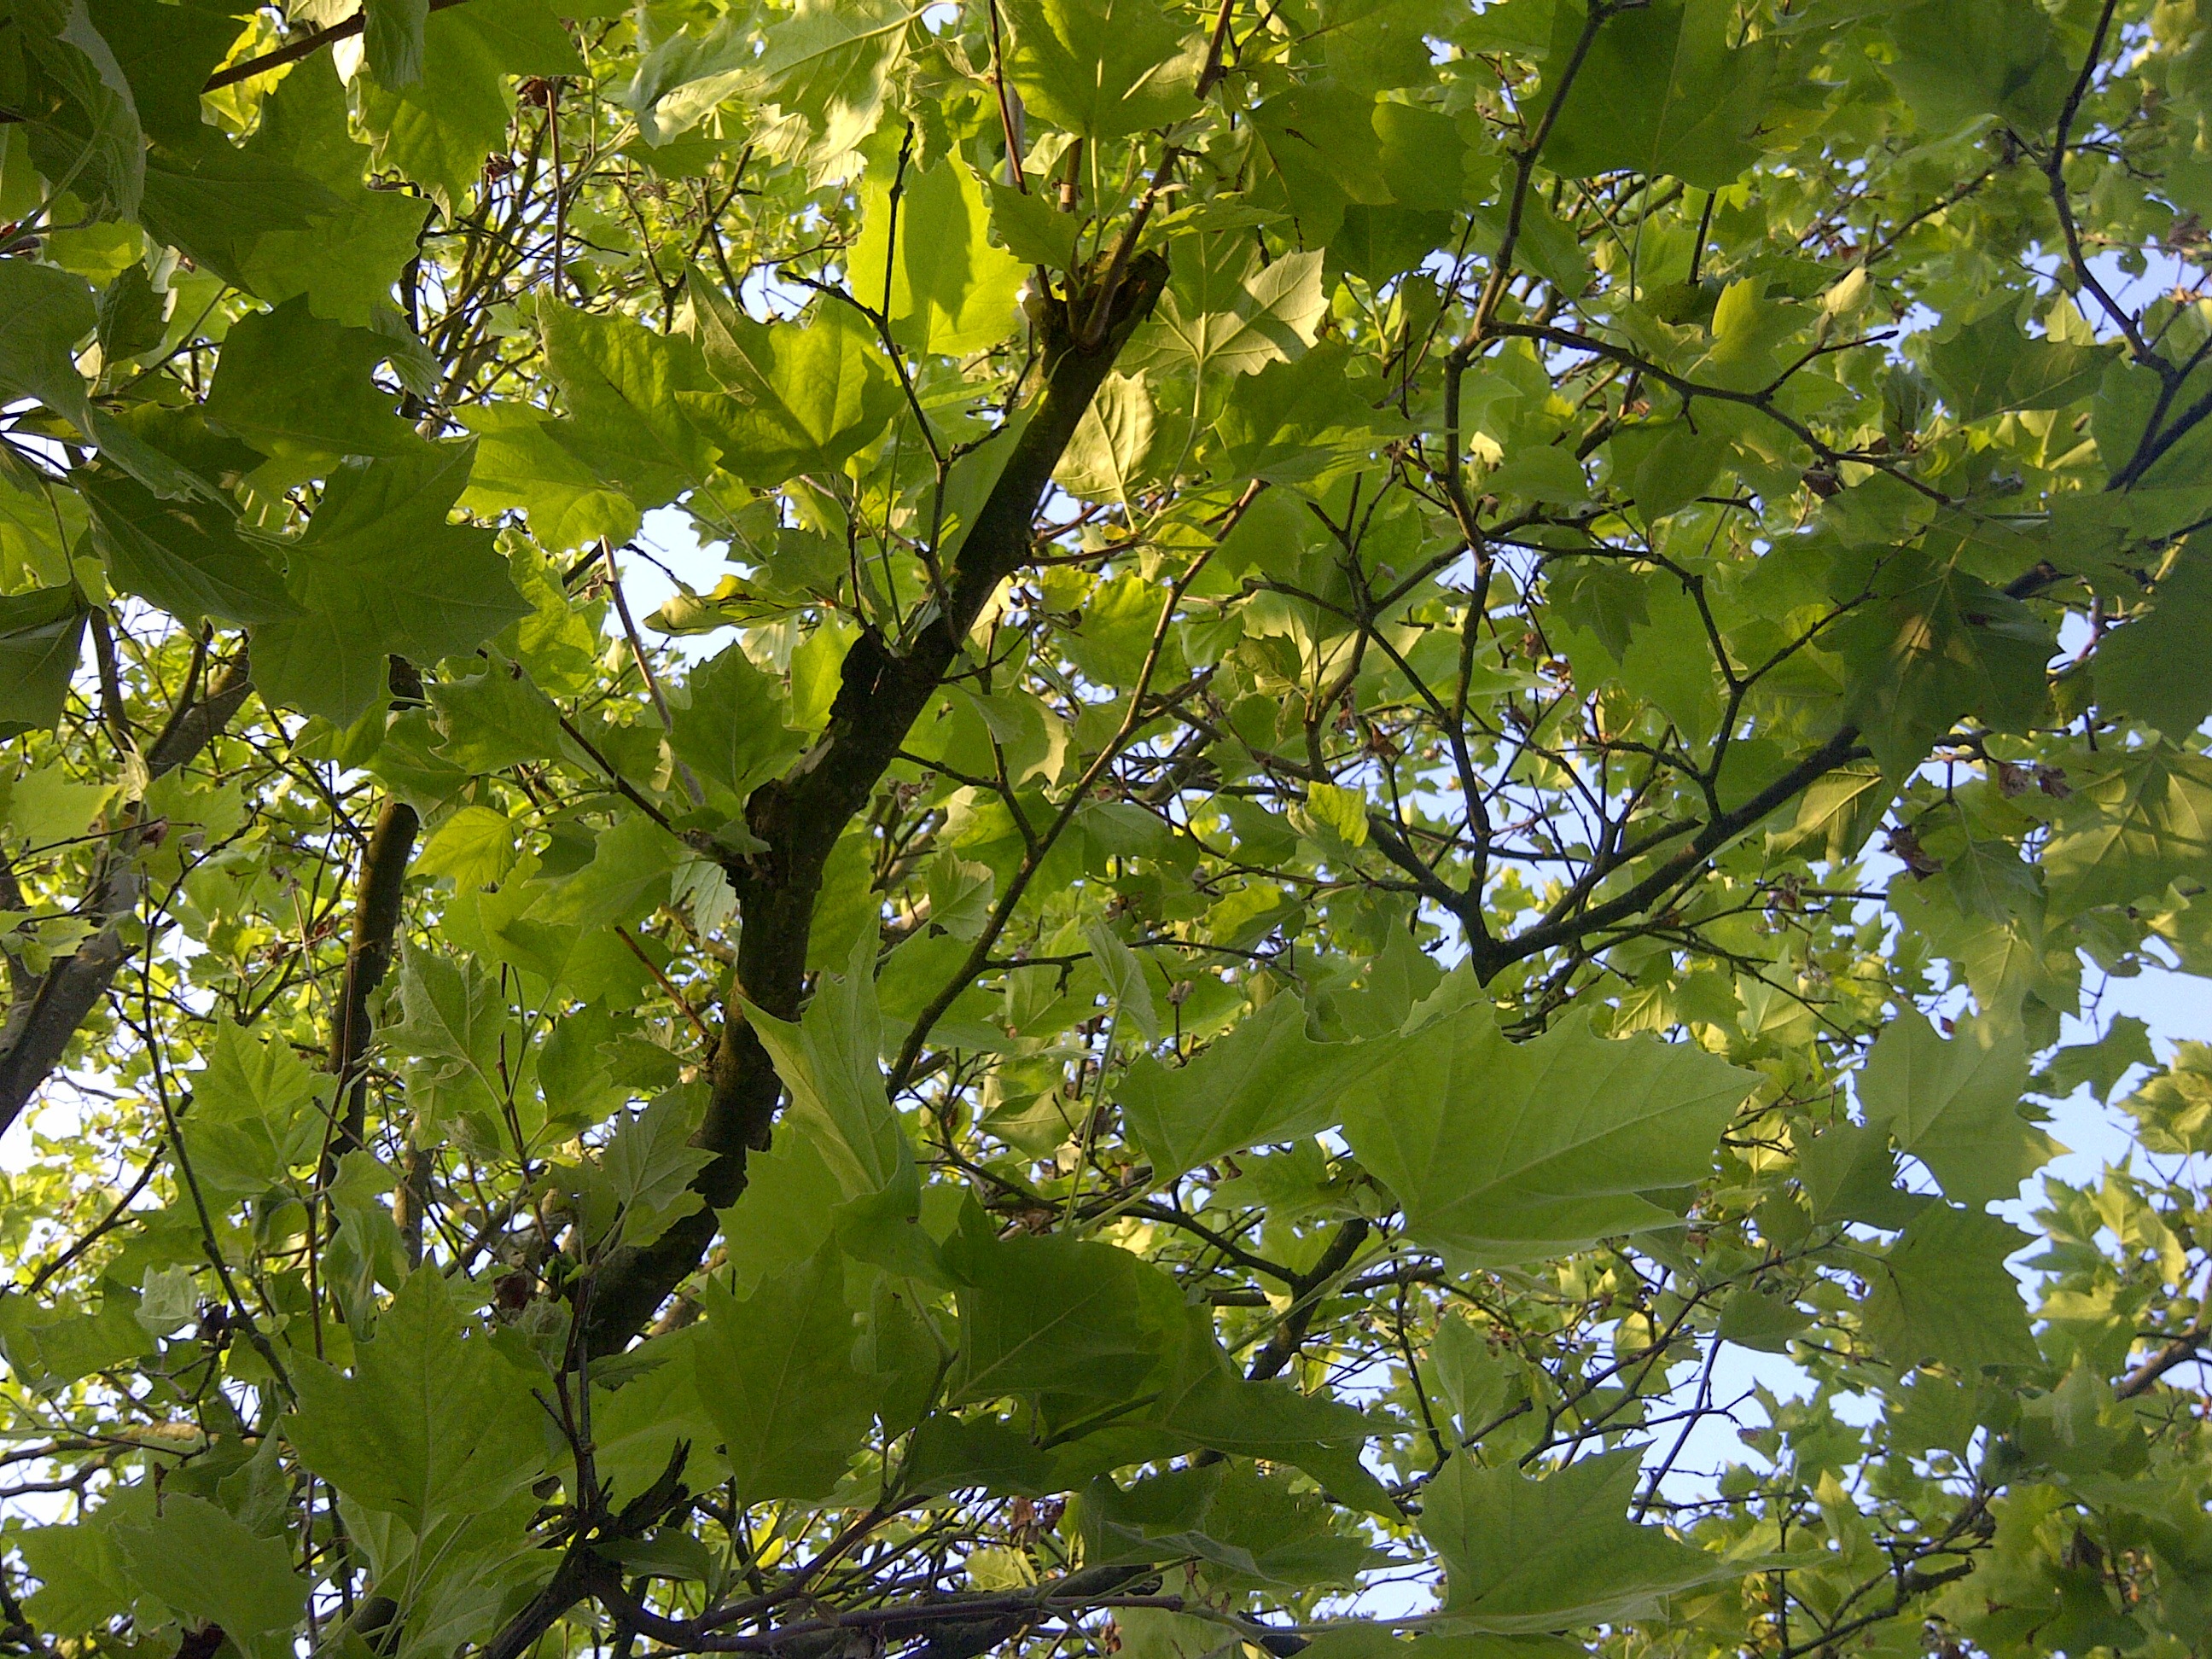
tree, nature, branch, plant, sunlight, leaf, flower, green, produce, autumn, botany, leaves, deciduous, woodland, flowering plant, woody plant, land plant, plane tree family